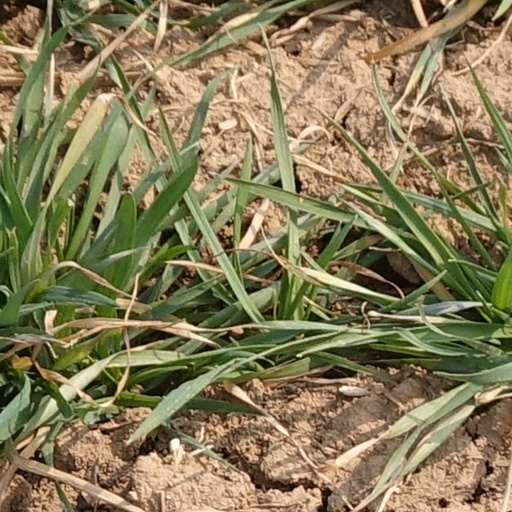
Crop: wheat